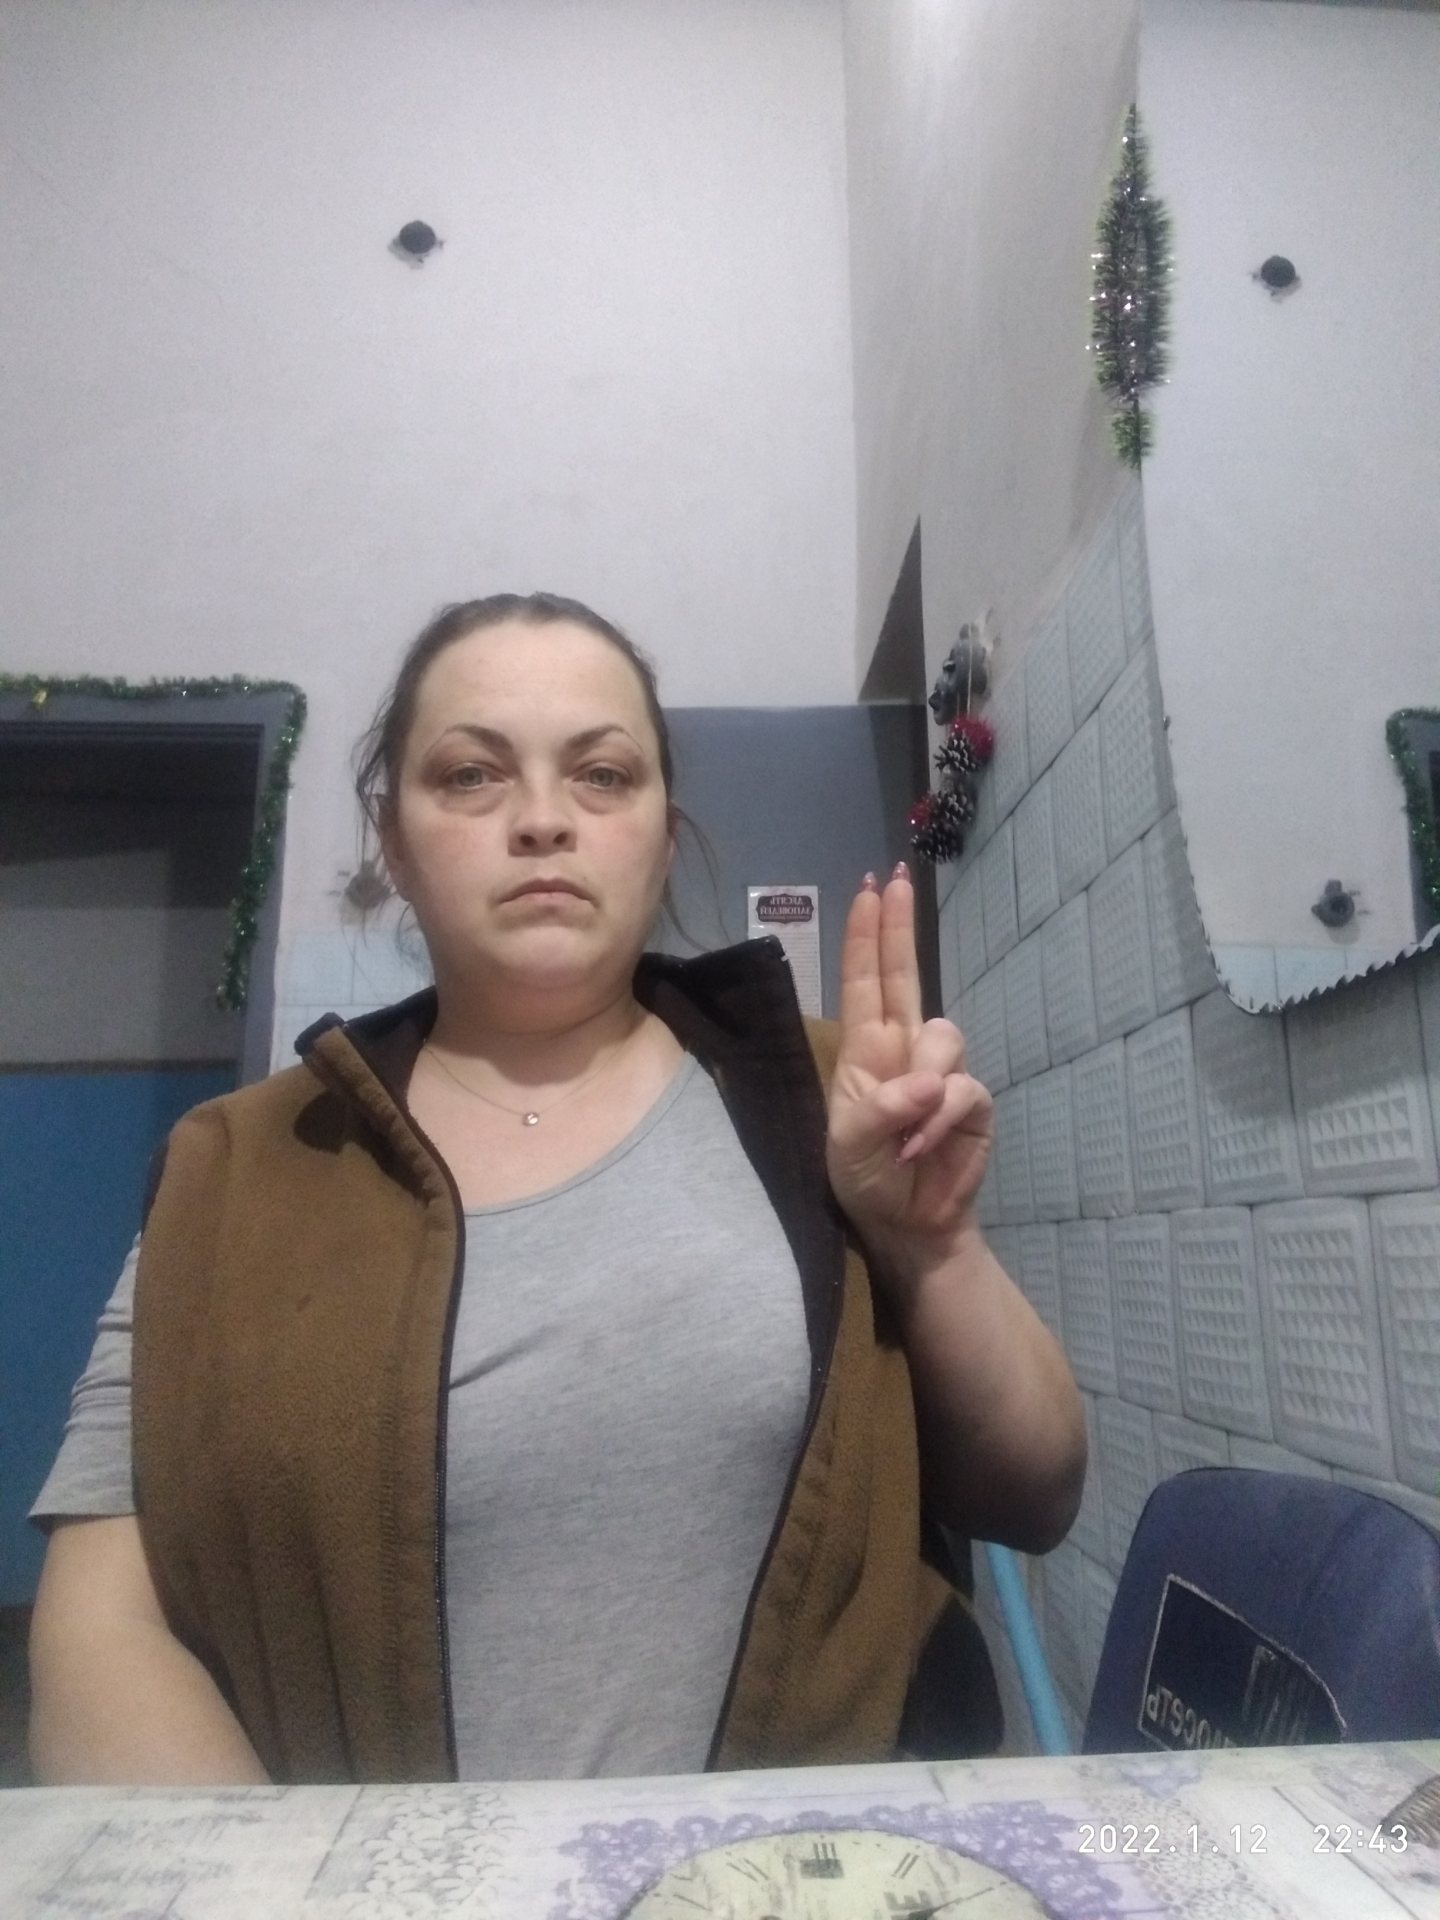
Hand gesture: two_up